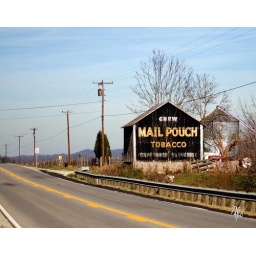
Chew Mail Pouch Tobacco historic road sign in West Virginia.